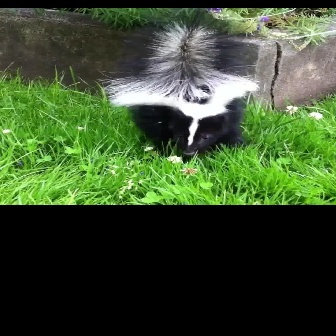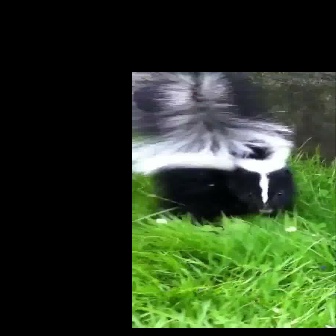
  Please identify the target specified by the bounding box [96,8,260,171] in the first image and locate it in the second image. Return the coordinates in [x_min,y_min,x_max,y_max] format.
Answer: [132,72,298,238]